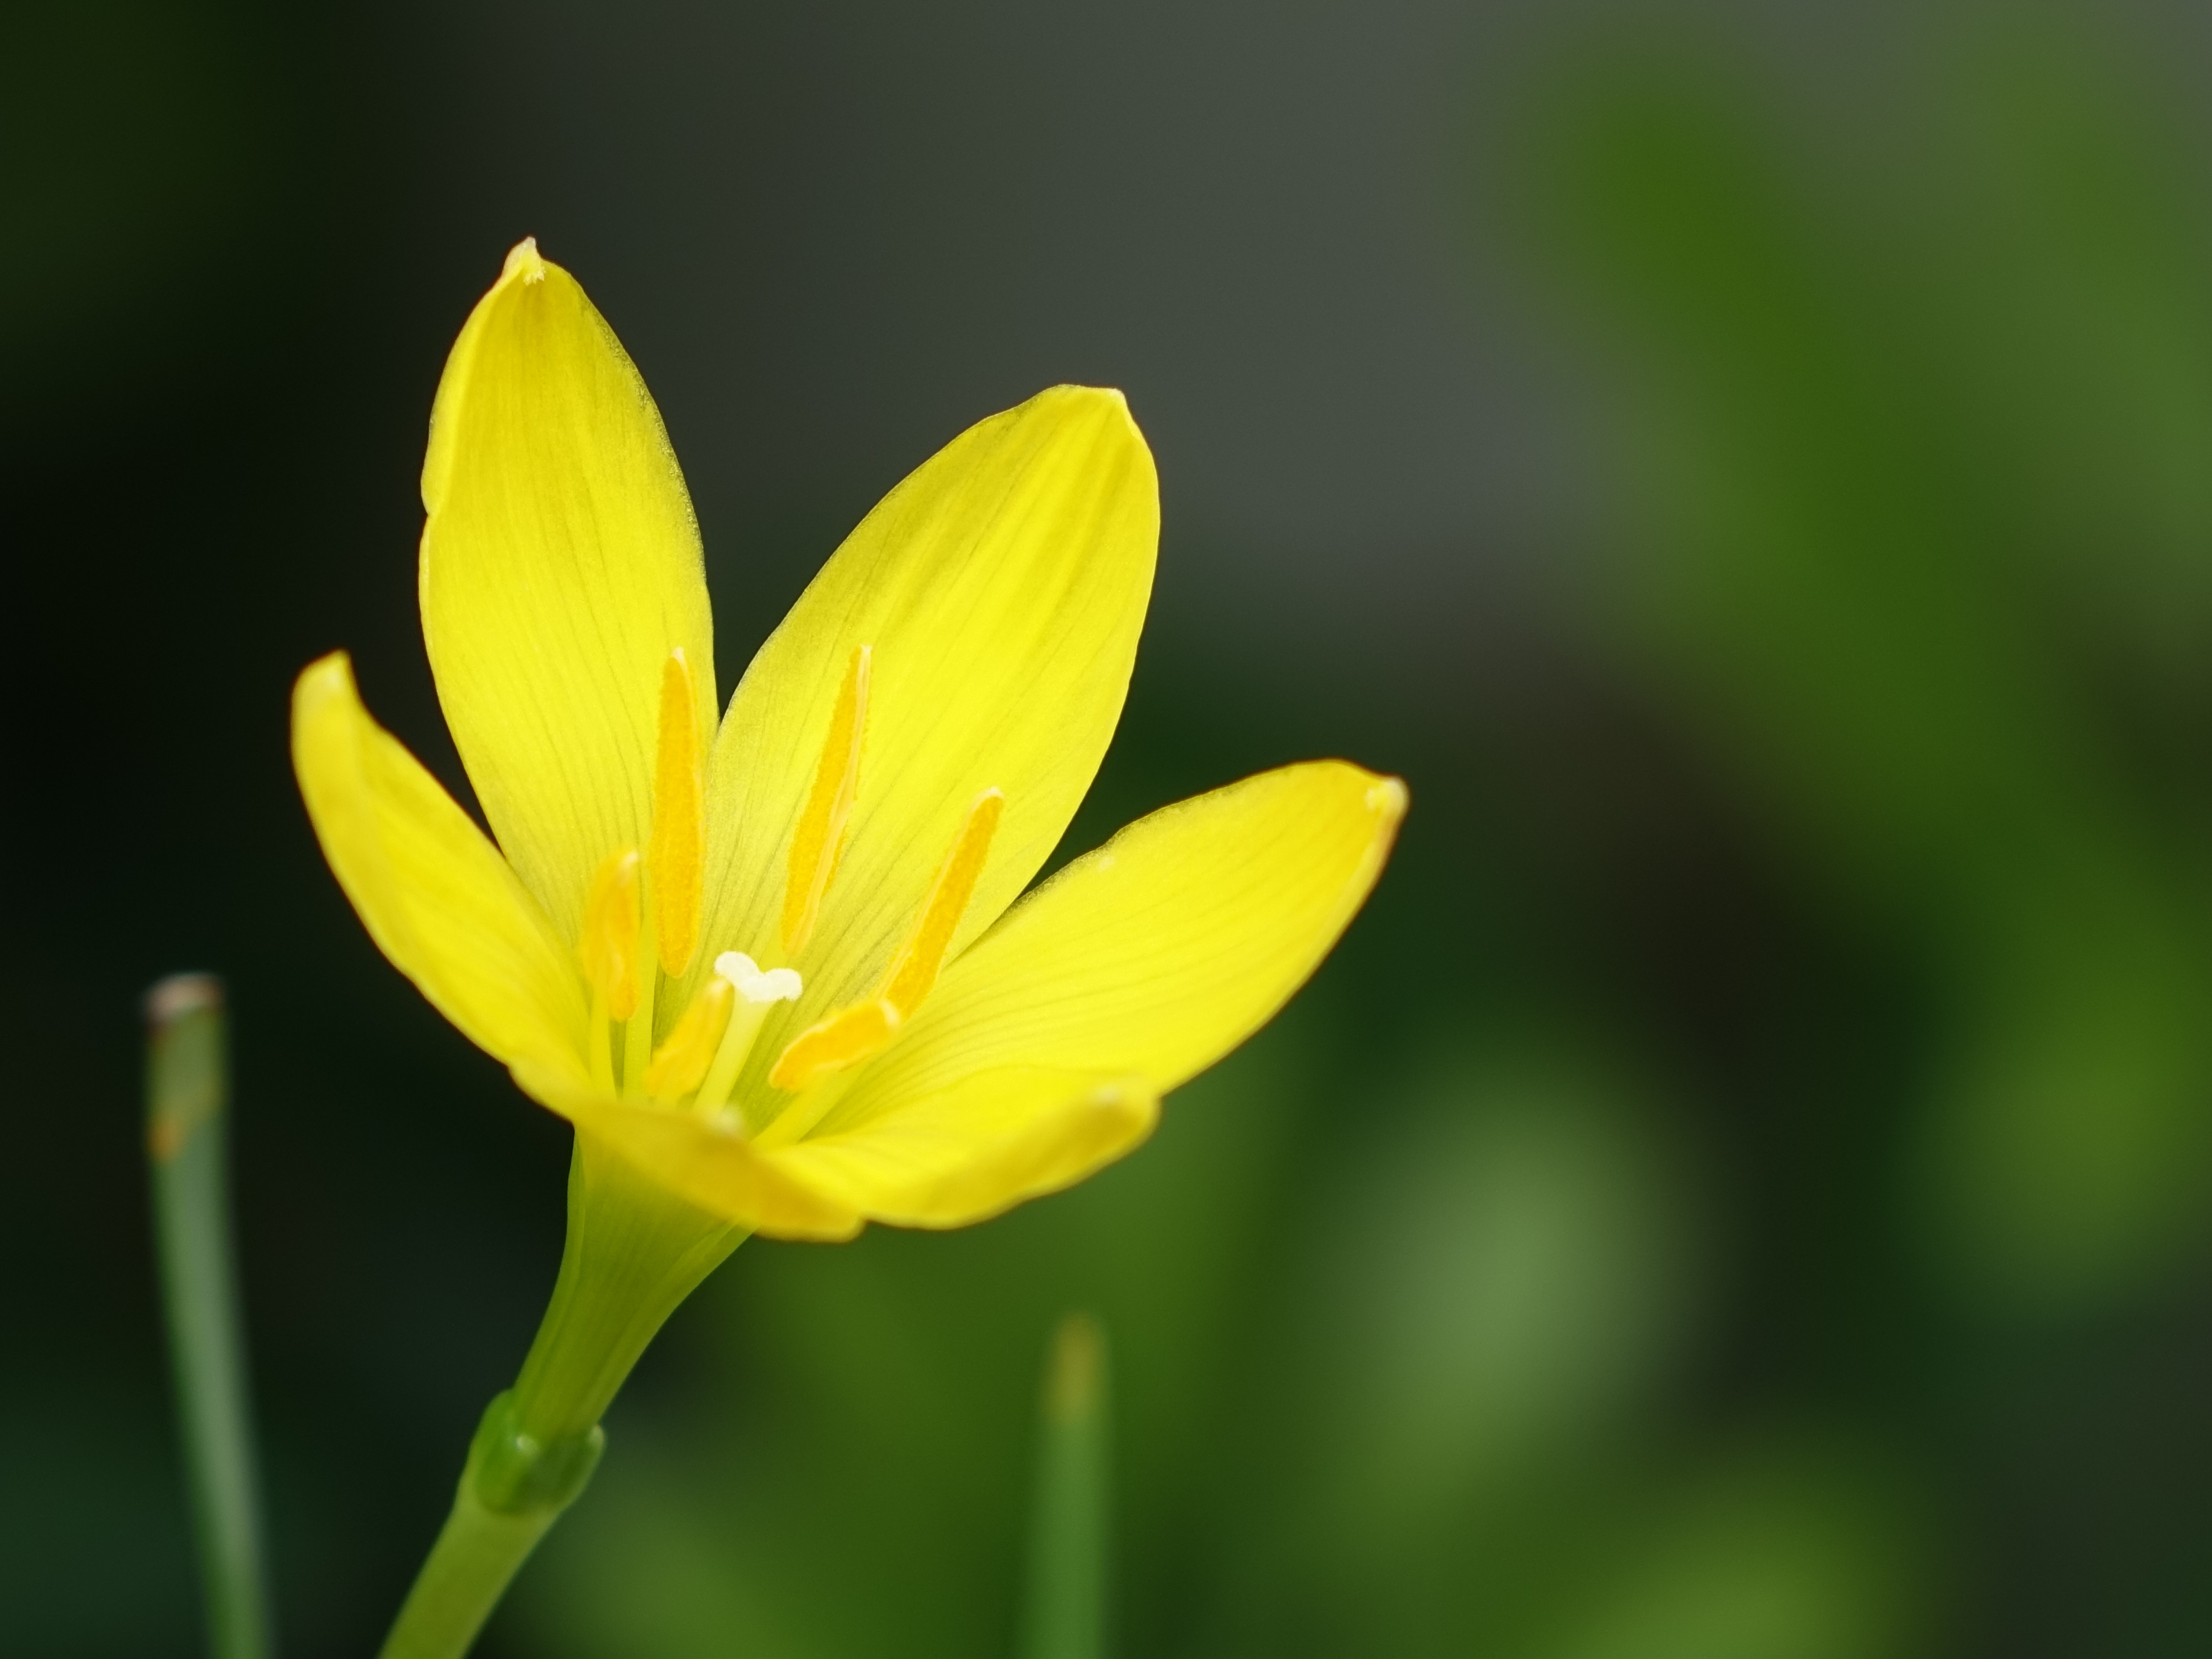
plant, photography, meadow, flower, petal, yellow, flora, wildflower, close up, narcissus, crocus, macro photography, small yellow flowers, flowering plant, plant stem, land plant, onions other